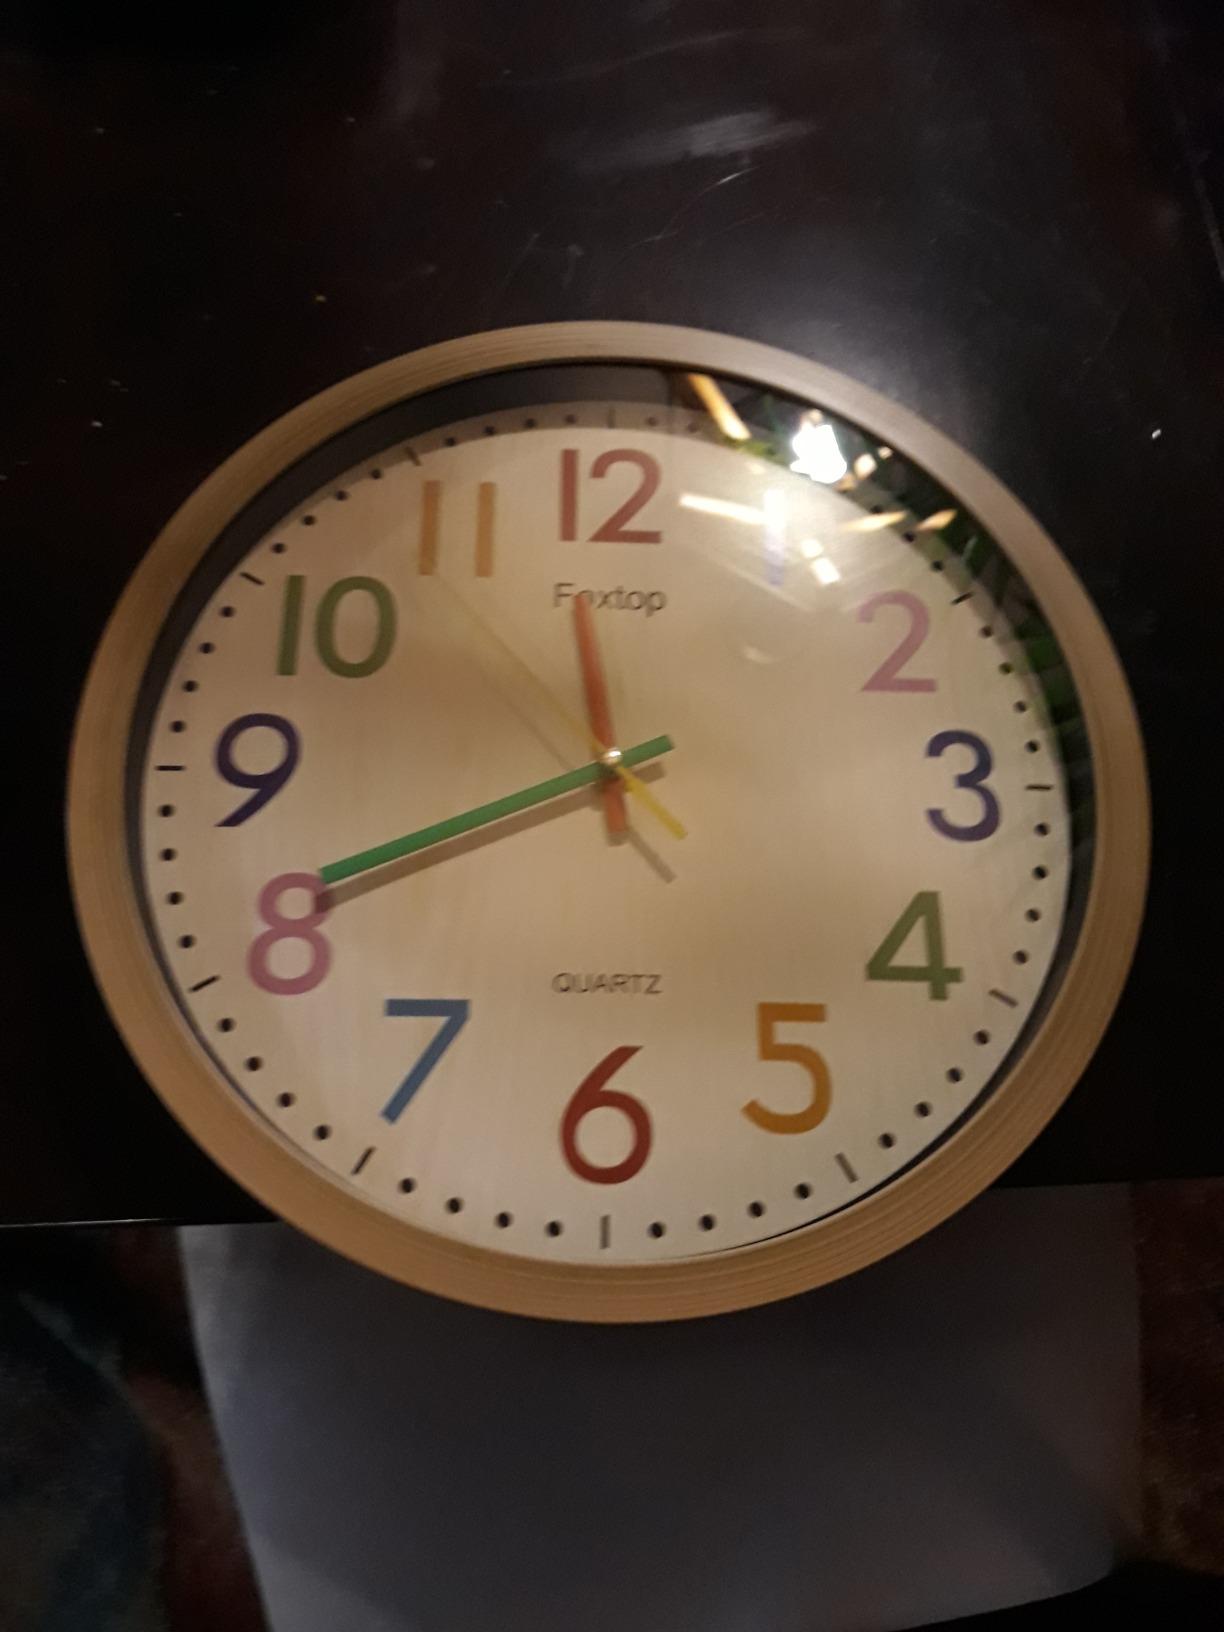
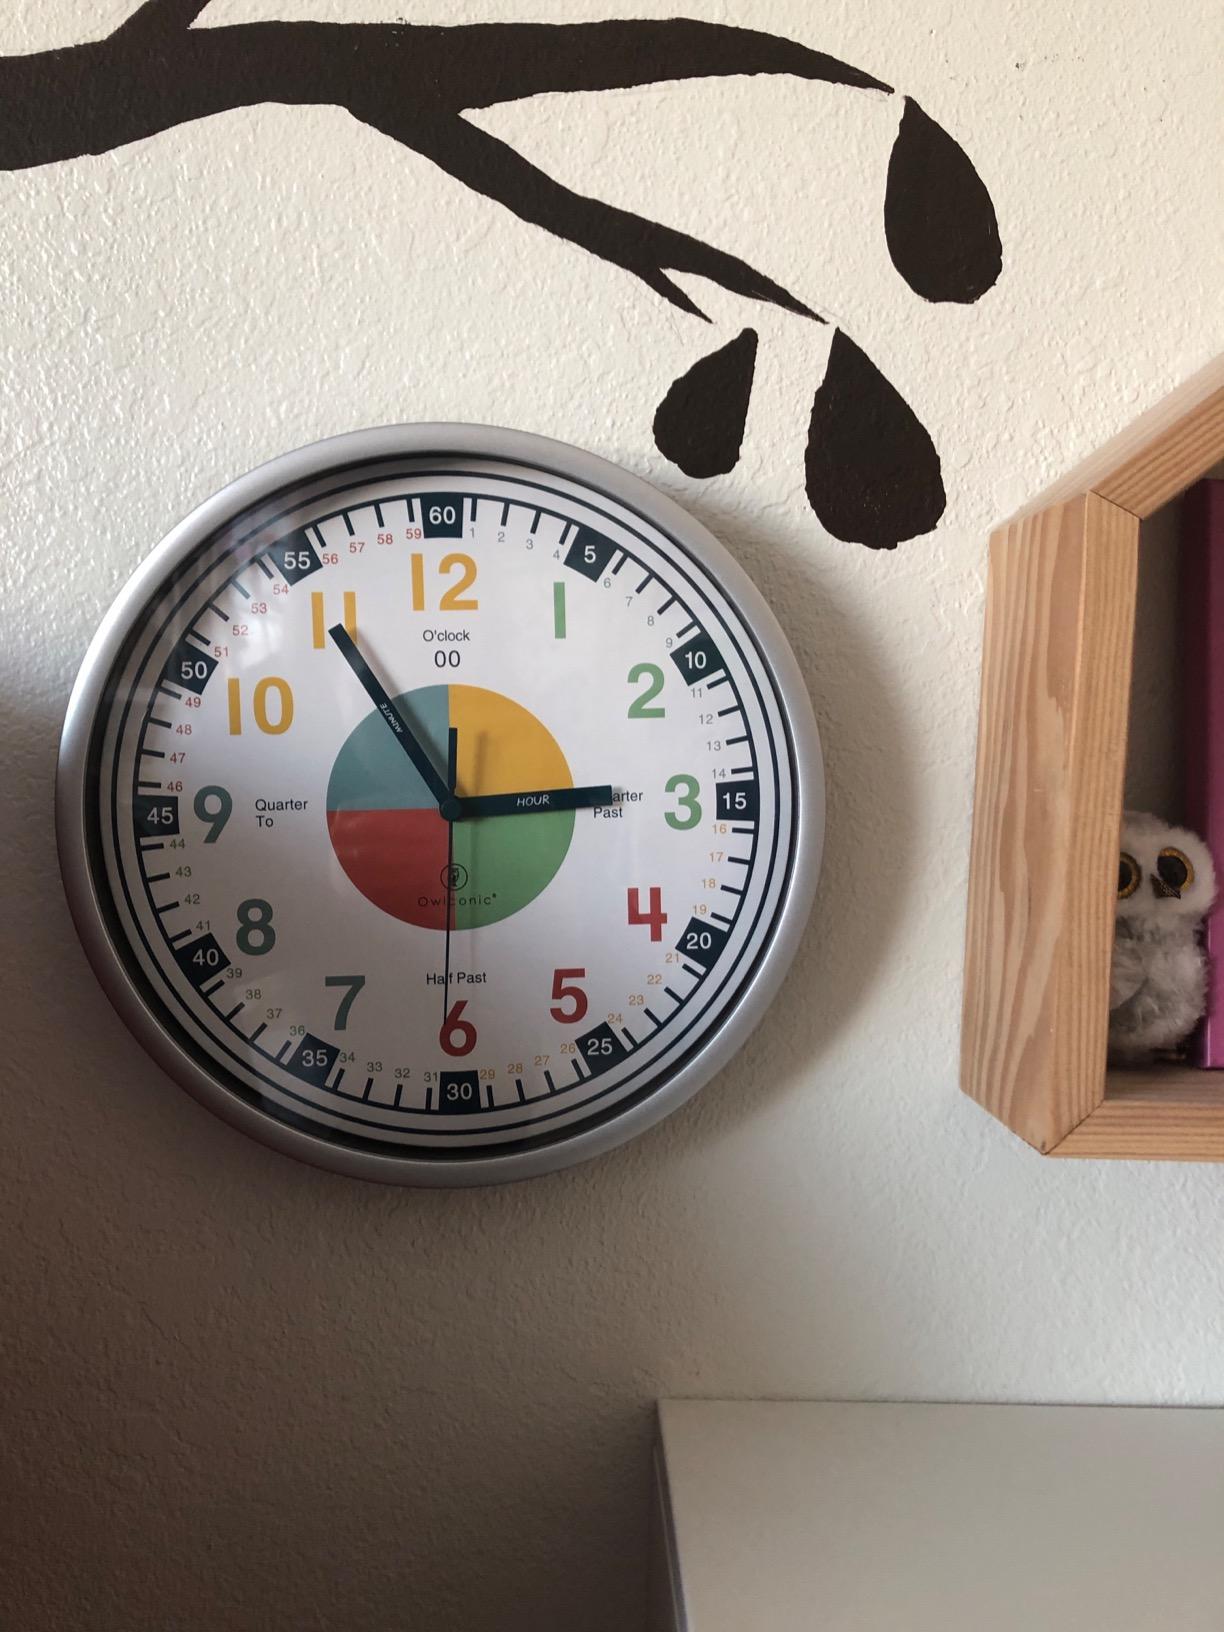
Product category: clock
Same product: no